Answer in natural language. Is HousePlant (marked A) to the left of black colour chair  shape square (marked B)? Choose between the following options: no or yes
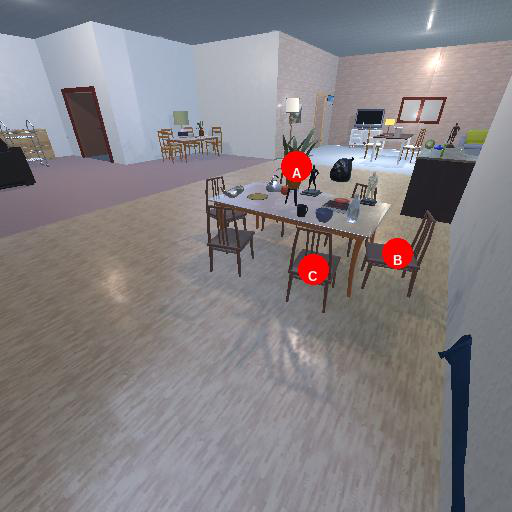
<answer>yes</answer>